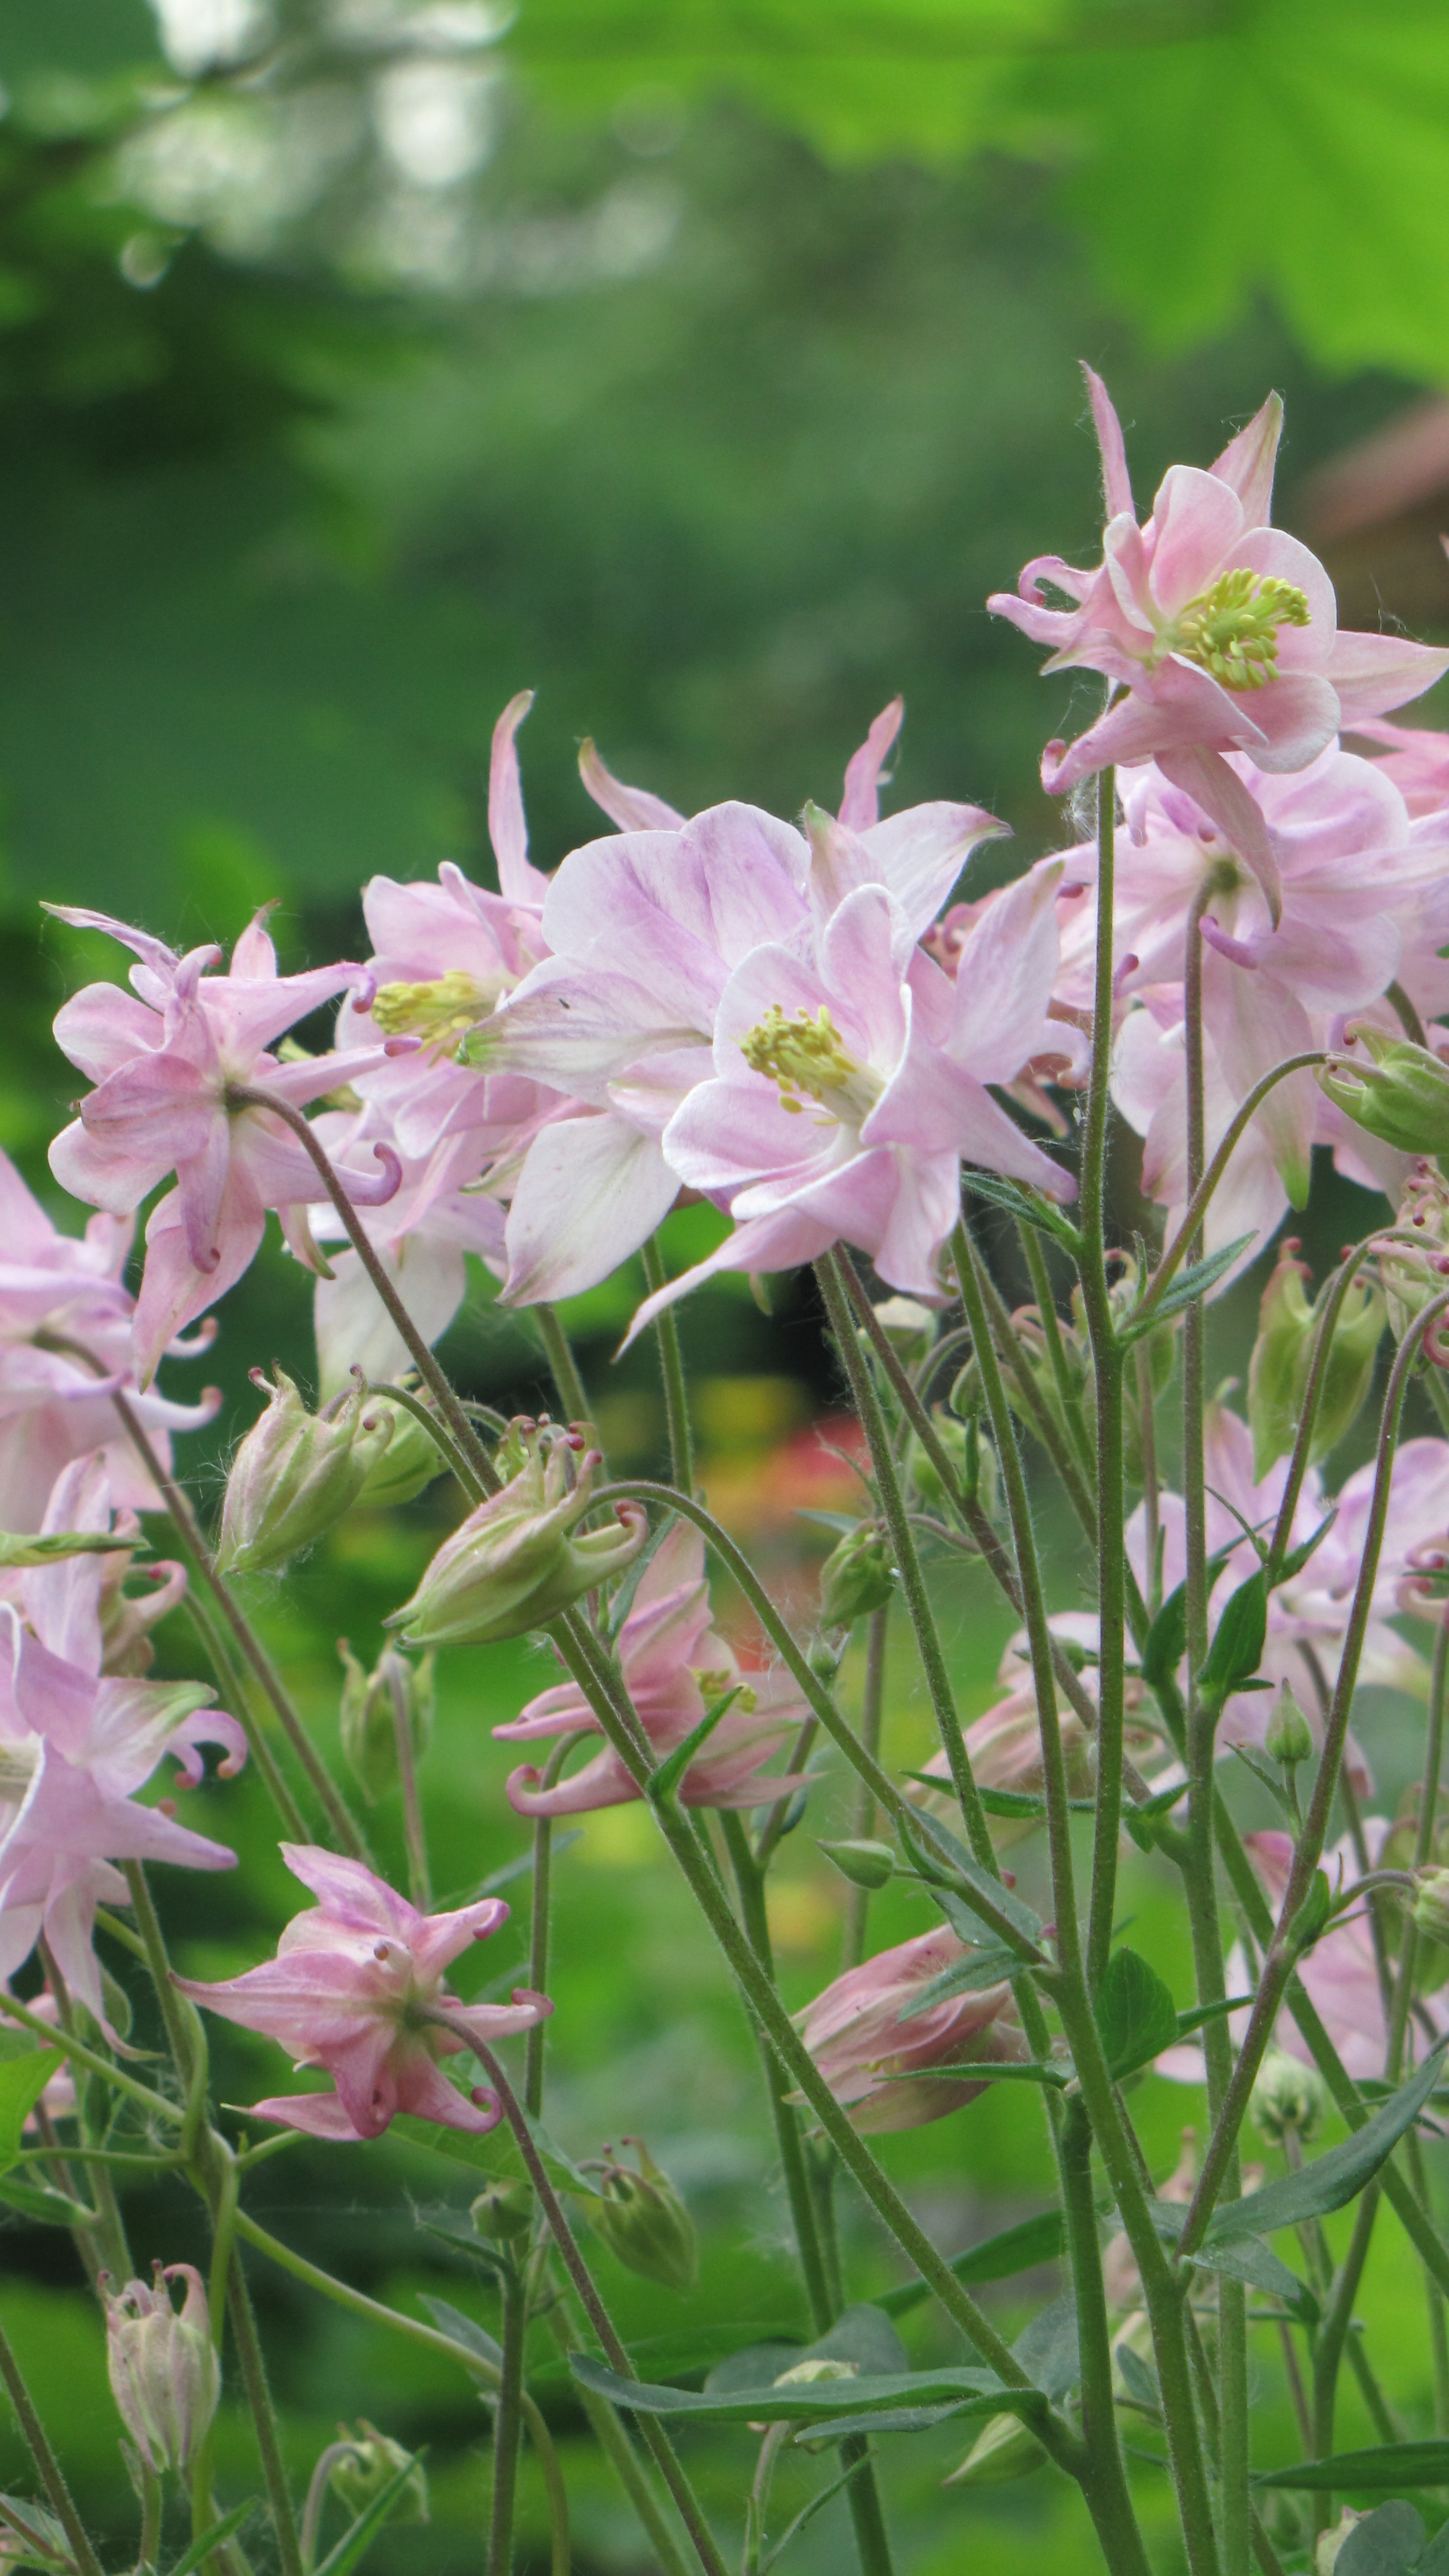
nature, blossom, plant, meadow, flower, spring, botany, garden, pink, flora, wildflower, flowers, flourishing, flowering plant, chalices, land plant